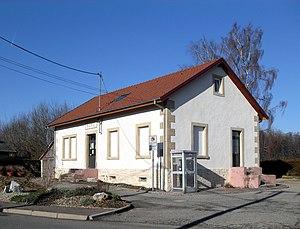
La mairie de Lagrange